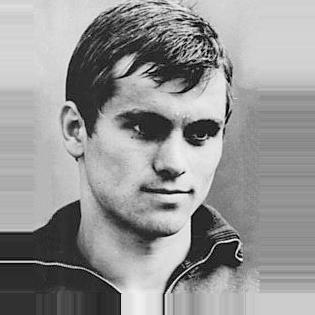
Age: 19